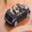
Label: automobile